Ball at the Savoy (1955 film)

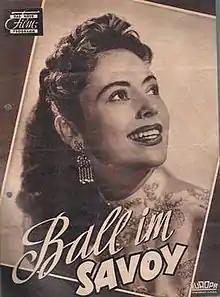

Ball at the Savoy is a 1955 West German musical comedy film directed by Paul Martin and starring Rudolf Prack, Nadja Tiller, and Peter W. Staub. Inspired by the 1932 operetta "Ball im Savoy" by Paul Abraham, this film is closer to a revue show than the previous 1935 film adaptation.